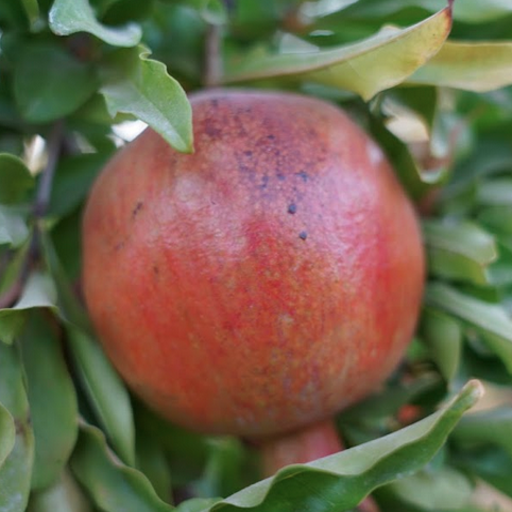
Label: Healthy